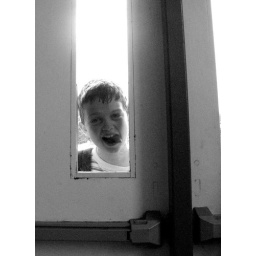
june, 2005., salem. watch out, he could be in your door window too